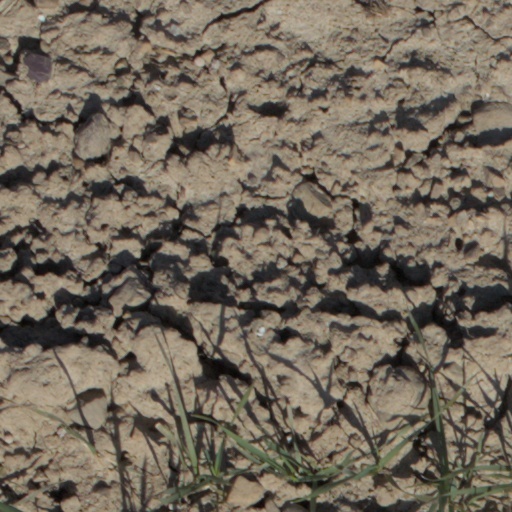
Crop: wheat